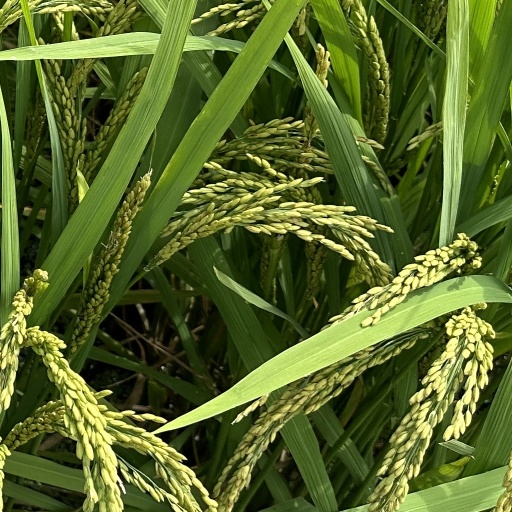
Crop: rice